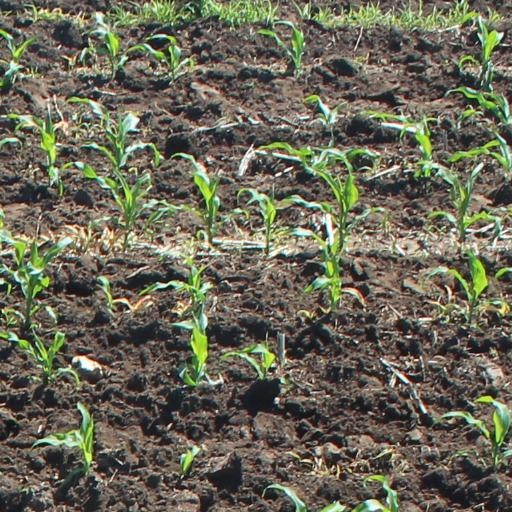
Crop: maize; corn